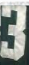
Number: 3